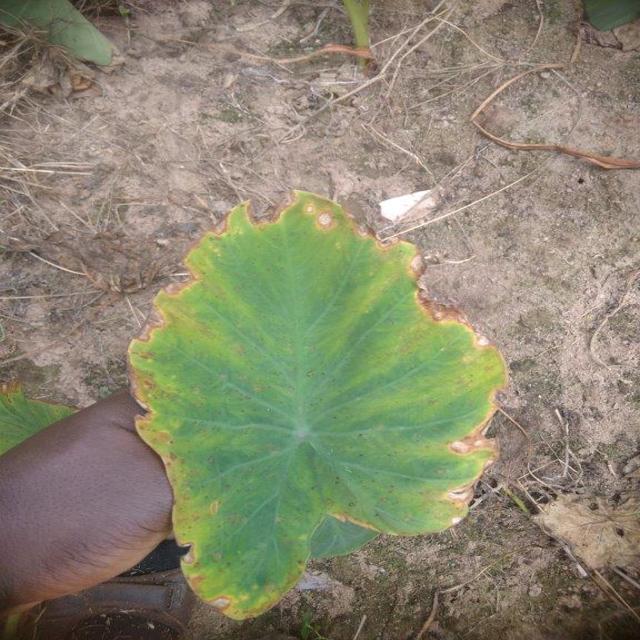
Label: Mid_Blight